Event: Nepal Earthquake
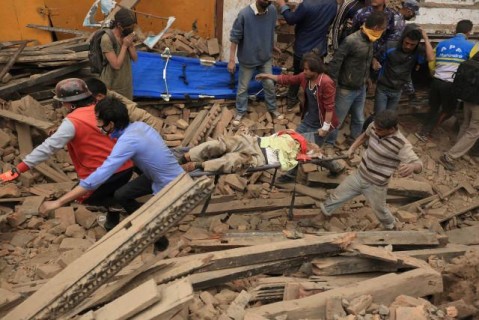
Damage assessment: damage